Graph drawing

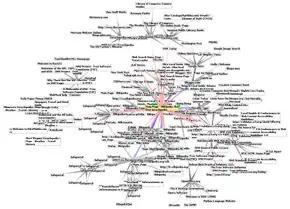
Graphic representation of a minute fraction of the WWW, demonstrating hyperlinks.

Graph drawing is an area of mathematics and computer science combining methods from geometric graph theory and information visualization to derive two-dimensional (or, sometimes, three-dimensional) depictions of graphs arising from applications such as social network analysis, cartography, linguistics, and bioinformatics.